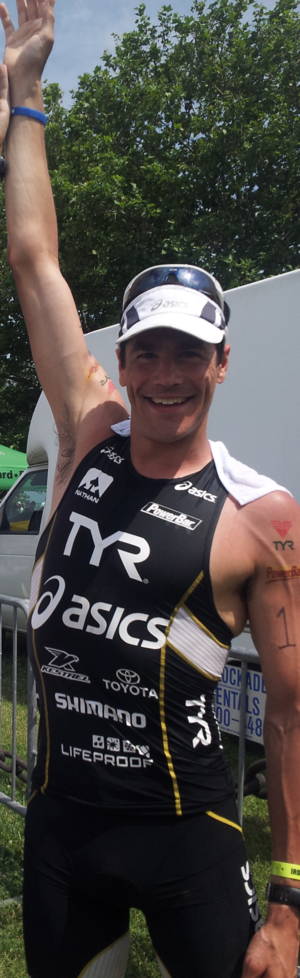
Andy Potts, diminutif de Andrew Robert Potts né le 28 décembre 1976 à Hershey en Pennsylvanie aux États-Unis est un triathlète professionnel américain, champion panaméricain et champion du monde d'Ironman 70.3 en 2007.